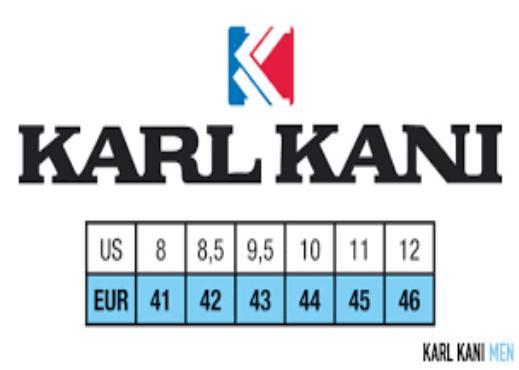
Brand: Karl Kani-1
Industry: Clothes